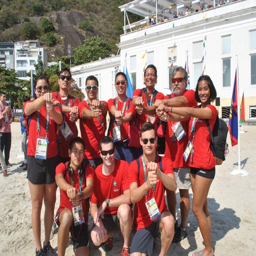
in this file photo throws out the latte .